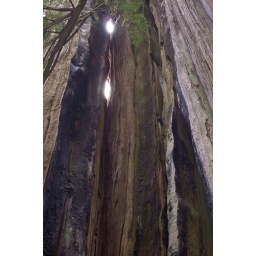
Keyhole tree on forest trail near Kalaloch Cedar